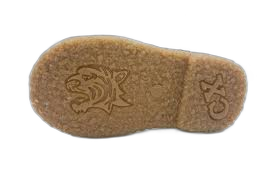
Waste category: shoes